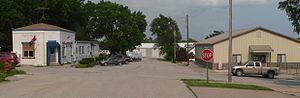
Le village de Sprague est situé dans le comté de Lancaster, dans l’État du Nebraska, aux États-Unis. Sa population s’élevait à 142 habitants lors du recensement de 2010, estimée à 145 habitants en 2016.